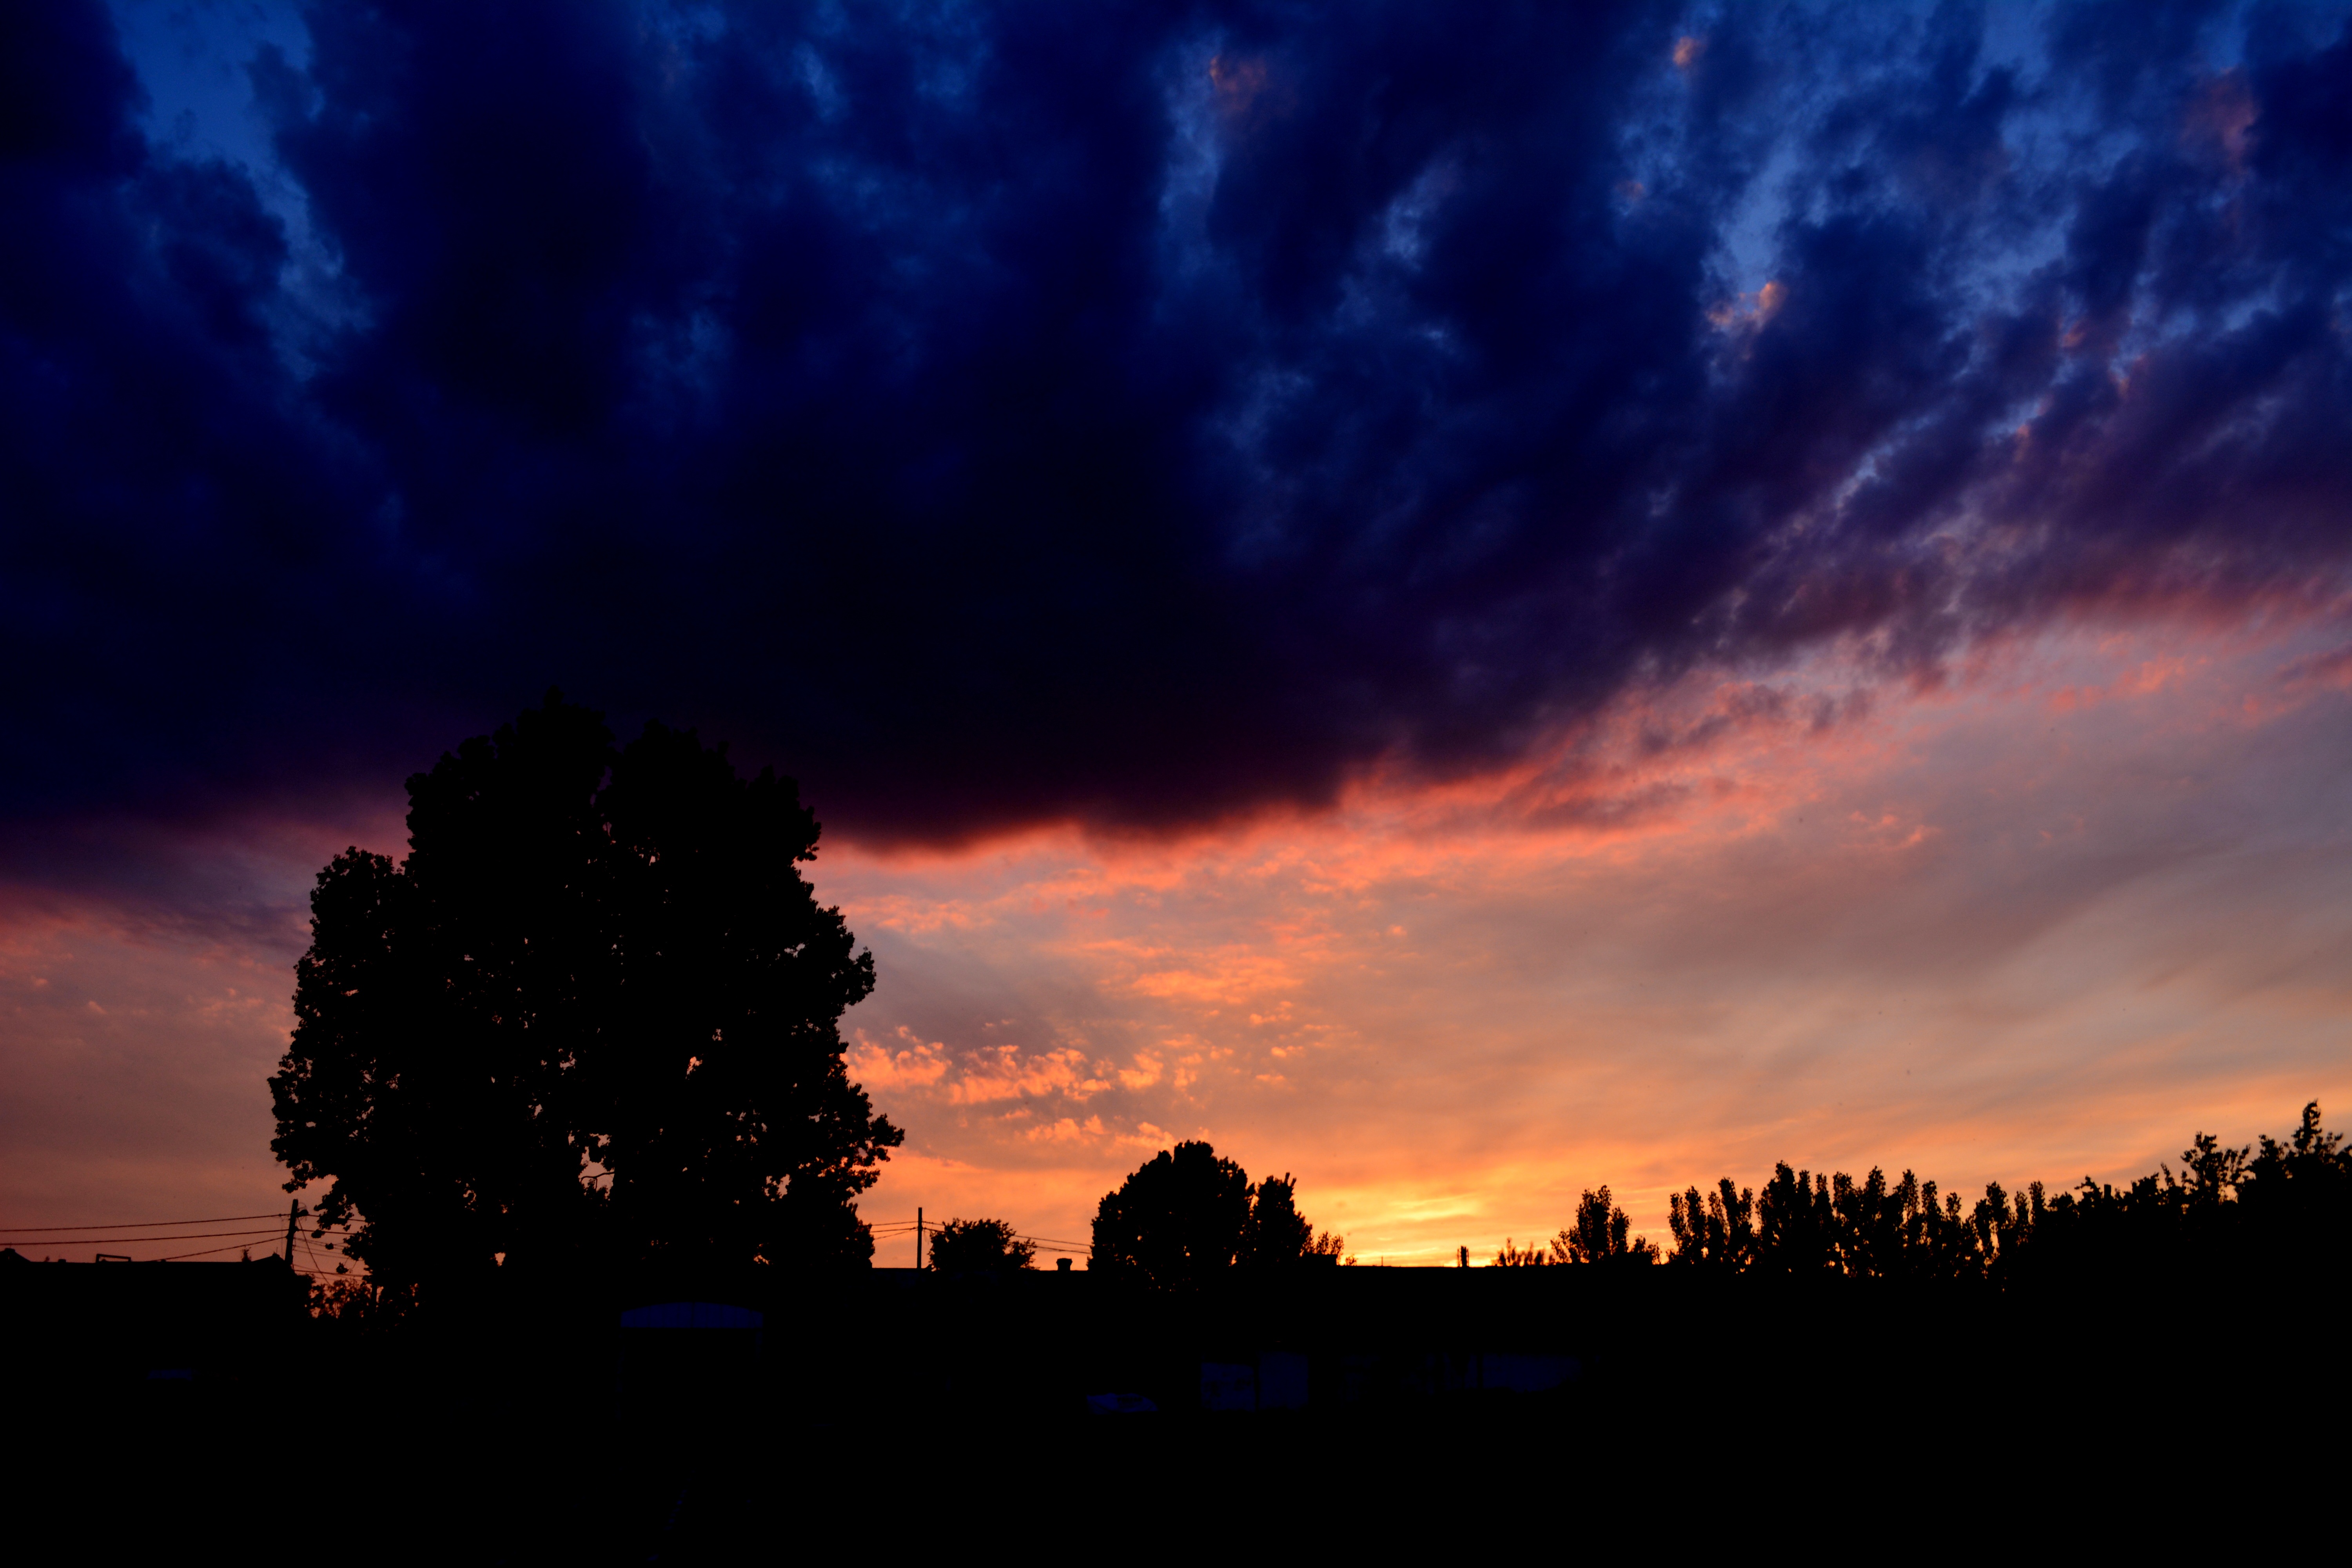
tree, horizon, cloud, sky, sunrise, sunset, night, sunlight, morning, dawn, atmosphere, dusk, evening, storm, darkness, afterglow, red sky at morning